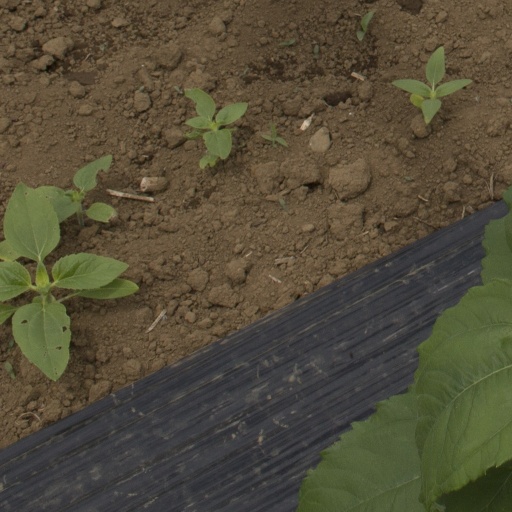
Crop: Jerusalem artichoke